Lip Synch Extravaganza Eleganza

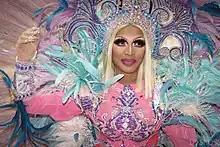
Serena ChaCha is eliminated from the competition.

For the episode's mini-challenge, the contestants lip-sync to one of RuPaul's songs with only their mouths visible. Detox, Ivy Winters, and Serena ChaCha win the mini-challenge.